Mastodonsaurus

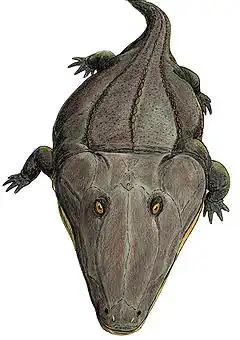

After recognition by Jaeger in 1833 that the original "Mastodonsaurus" tooth and the "Salamandroides giganteus" occiput fossil were from different individuals of the same species of animal, based on the discovery of the complete skull, most authors used the binomial combination "Mastodonsaurus giganteus" as the type species. In recent work, German paleontologist Rainer R. Schoch has recognized "Mastodonsaurus giganteus" (Jaeger 1828) as the official type species, with the occiput (GPIT Am 678) as the holotype specimen, considered diagnostic. This revises an earlier reexamination of the genus by Markus Moser and Rainer Schoch in 2007, in which they chose "M. jaegeri" Holl from 1829 as the historically oldest type species for "Mastodonsaurus", designating Jaeger's original tooth (SMNS 55911) as the lectotype of "Mastodonsaurus jaegeri". Holl had treated "Mastodonsaurus" and "Salamandroides" as distinct and unrelated animals (a reptile (from the tooth) and an amphibian (from the back of a skull) respectively), in line with Jaeger’s first descriptions of the fossils in 1828. Schoch now lists "M. jaegeri" as a junior synonym of "Mastodonsaurus giganteus".